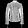
Label: Coat